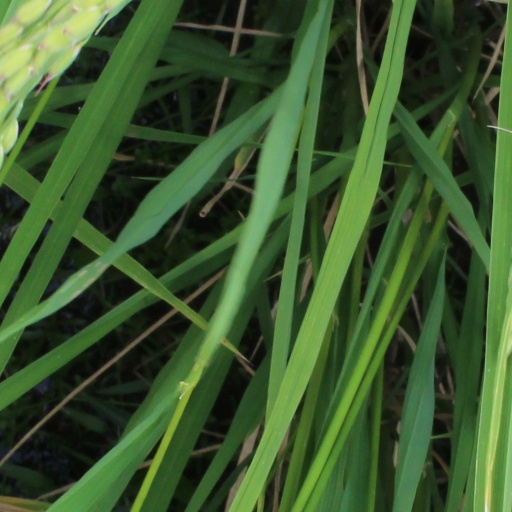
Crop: rice